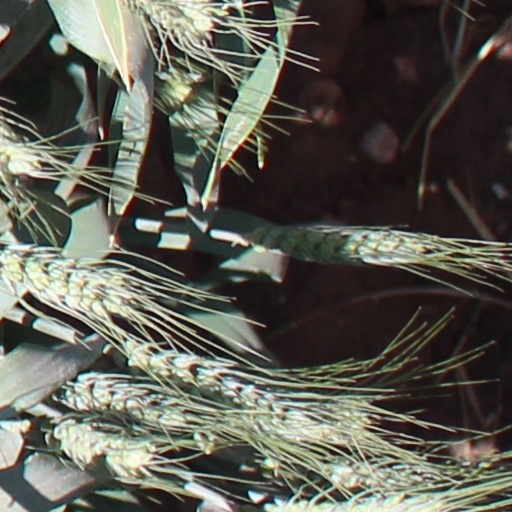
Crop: wheat